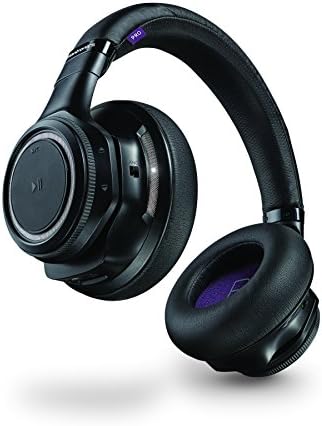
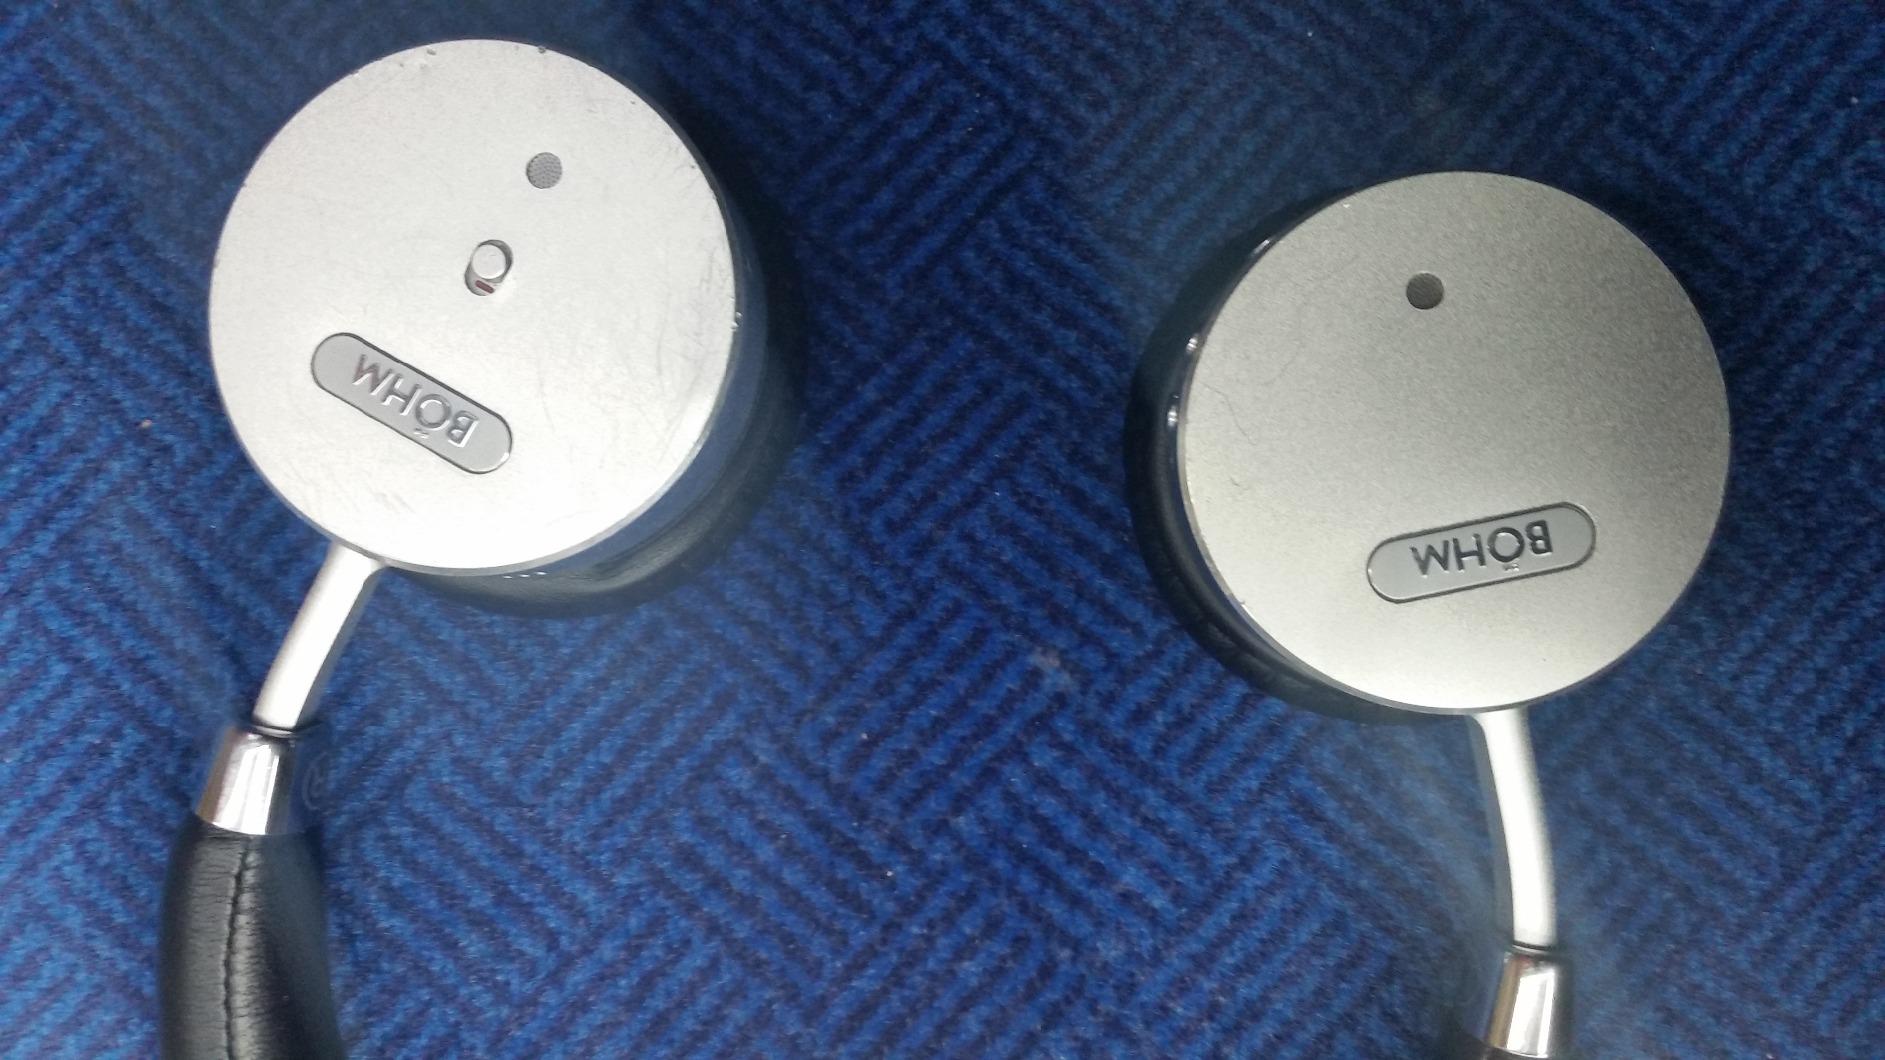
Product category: headphones
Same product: no